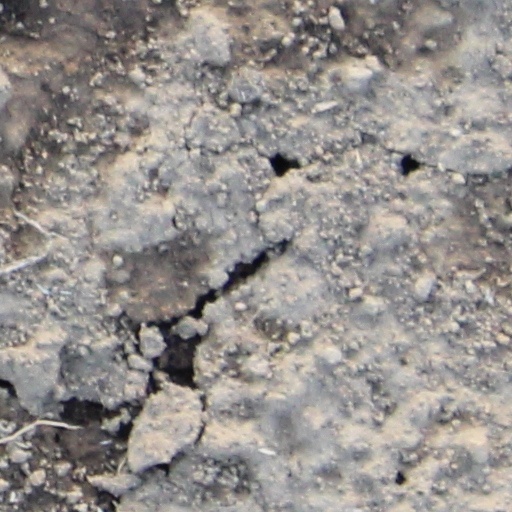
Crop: wheat